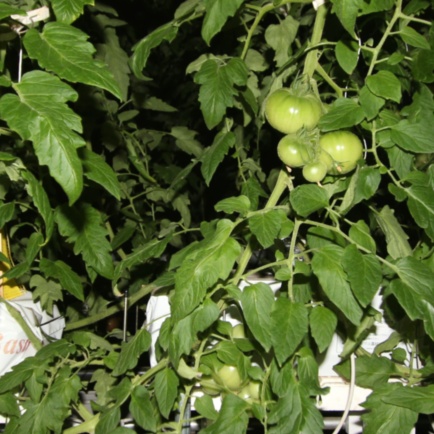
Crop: tomato